Lionel Messi

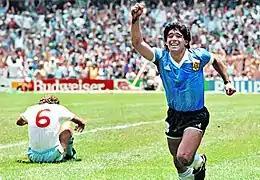
Due to their similar size and style of play, Messi was constantly compared with his compatriot Diego Maradona by pundits and his countrymen.

Messi would make his debut with the senior national team in 2005, at age 18, coming off the bench in a friendly against Hungary. Messi would have his first start in 2006 against Peru, and would score his first international goal in a friendly against Croatia. His World Cup debut came in the 2006 FIFA World Cup as a substitute in the 74th minute against Serbia and Montenegro, assisting one goal and scoring the final one in their victory. This made him the youngest player to represent and score for Argentina in the World Cup. He would represent Argentina again for the 2007 Copa América, where they would ultimately lose in the final. Messi was named the best young player of the tournament, having scored two goals and provided one assist. The 2008 Summer Olympics would mark another major achievement with his country, as he led Argentina's U23 team to claim the Olympic gold medal over Nigeria. Messi registered two goals and three assists throughout, and was singled out by FIFA as the stand-out player from the tournament's best team.